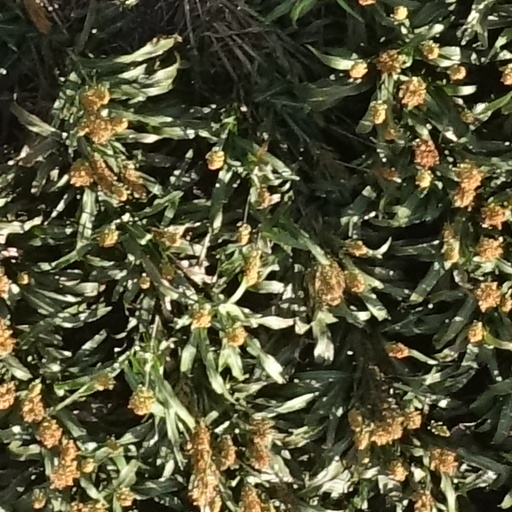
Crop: sorghum